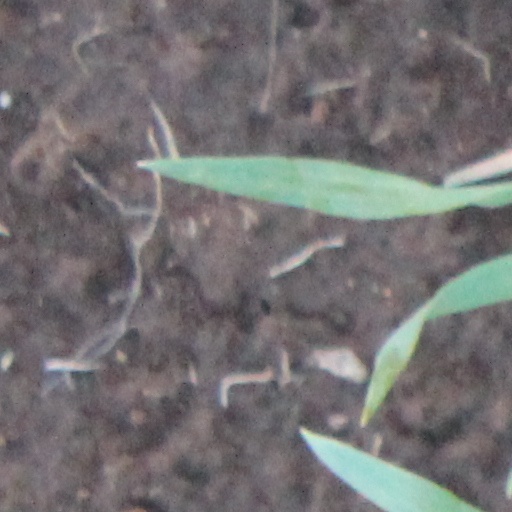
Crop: wheat